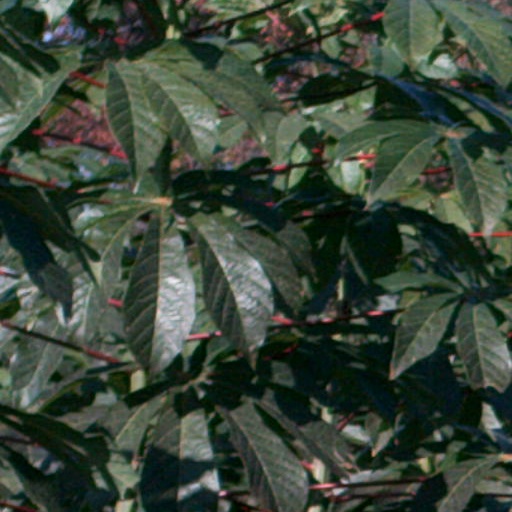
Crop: cassava